Russian commando frogmen

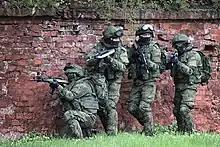
Combat swimmers of the 313th PDSS conduct land operations.

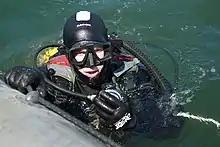
Combat swimmer from the 311th PDSS in Kamchatka (2017).

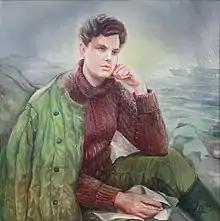
Viktor Leonov helped lay the foundation of modern day naval operations for Soviet Union and Russia.

Soviet combat divers were quite successful during World War Two. They performed a variety of missions numbering well over 200 operations. Some of the operations were: